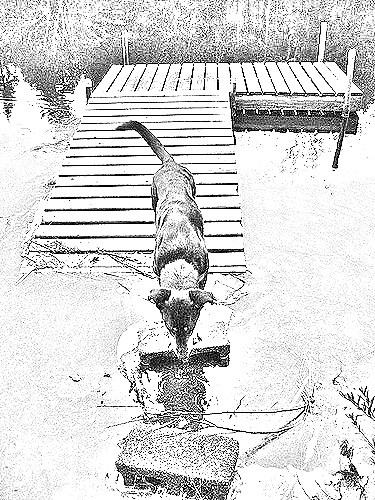
Portrait style: Sketch Portrait